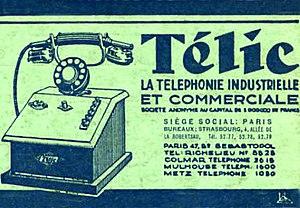
Publicité pour Télic dans La Vie en Alsace, août 1933
Téléphonie Industrielle et Commerciale, est une société créée en 1927, qui conservera son nom jusqu'en 1990.